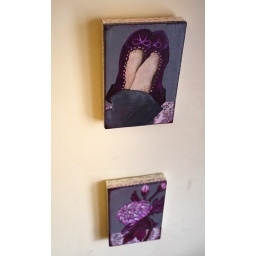
Collage painting inspired by my summer shoe charcoal drawings and a flower painting.